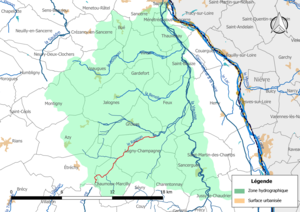
Carte du cours d'eau «
Le Ragnon est un cours d'eau français qui coule dans le département du Cher. C'est un affluent de la Chanteraine en rive droite et donc un sous-affluent de la Loire.